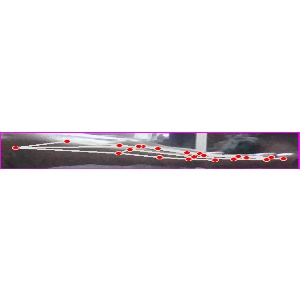
अक्षर: ज